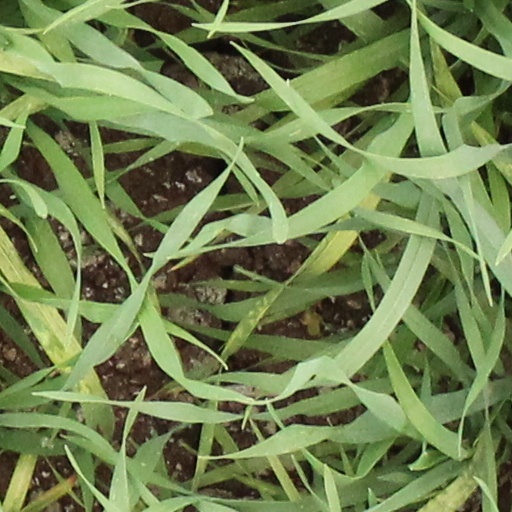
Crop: wheat